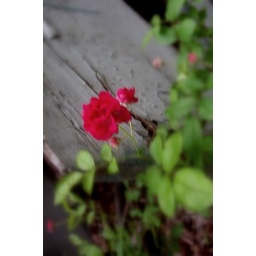
A Single rose at an abandoned home in Ringing Rocks Park, Pottsgrove PA